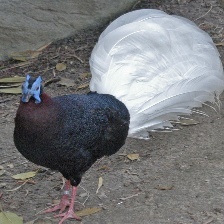
Species: BULWERS PHEASANT
Scientific name: LOPHURA BULWERI